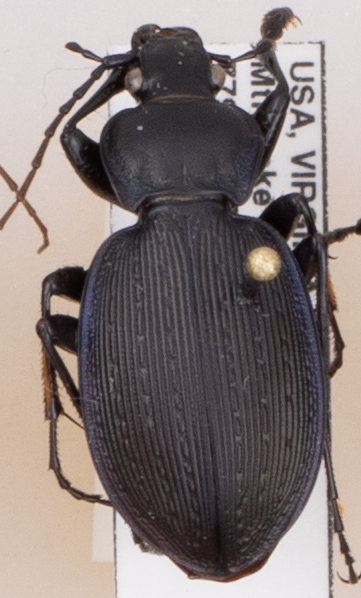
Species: Carabus goryi
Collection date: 2018-07-31
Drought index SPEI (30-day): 0.41
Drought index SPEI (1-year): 0.428
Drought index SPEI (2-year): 0.476